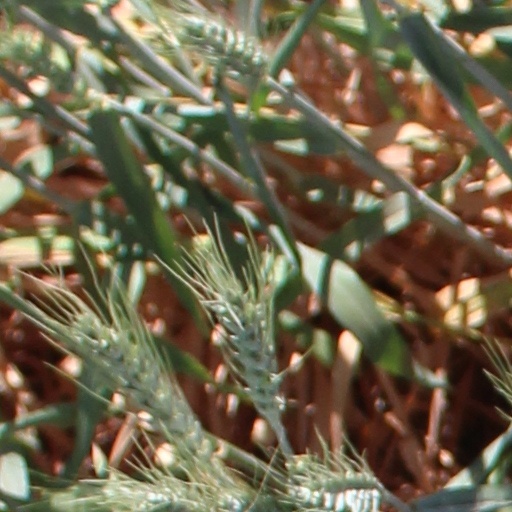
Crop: wheat